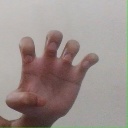
अक्षर: झ